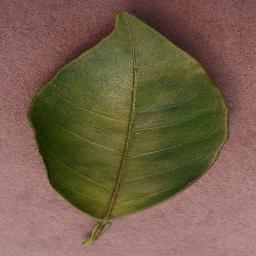
Label: Orange___Haunglongbing_(Citrus_greening)